Sinosauropteryx

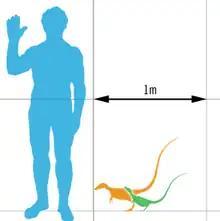
Size of adult and sub-adult "S. prima" specimens, compared with a human

"Sinosauropteryx" was a small bipedal theropod, noted for its short arms, large first finger (thumbs), and long tail. The taxon includes some of the smallest known adult non-avian theropod specimens, with the holotype specimen measuring only in length, including the tail. However, this individual was relatively immature. The longest known specimen reaches up to in length, with an estimated weight of . A subsequent paper estimated its mass to be .